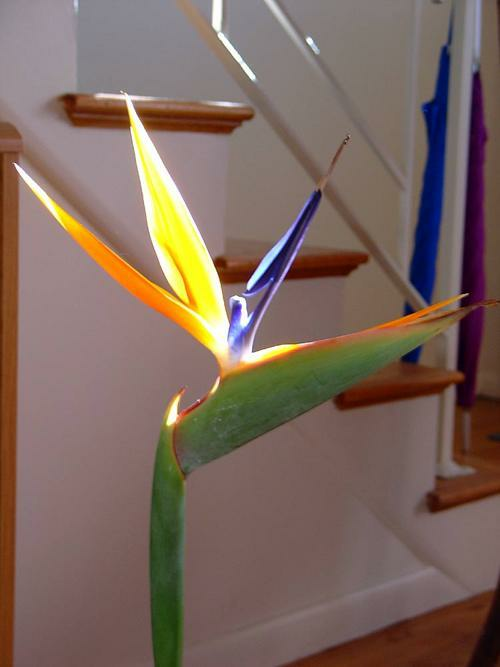
Flower: bird of paradise